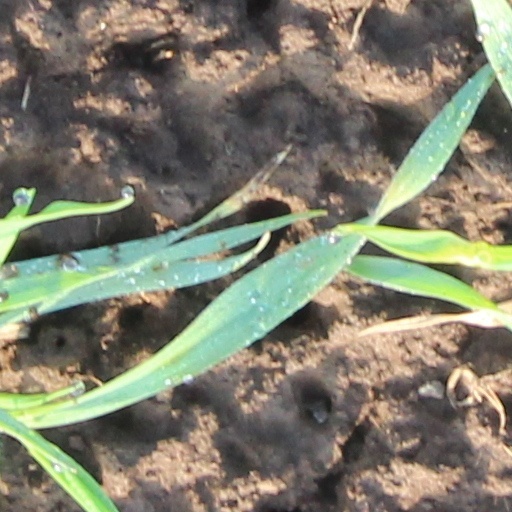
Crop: wheat